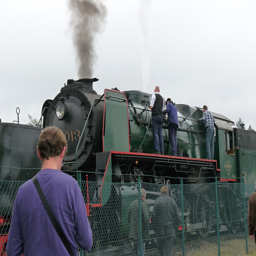
Three men are on a platform against a green train.
A locomotive being worked on by some men as another man looks on.
many people near and on a large train
Men inspect a train engine while standing on it.
Green and black train being cleaned by some people.